No Game No Life

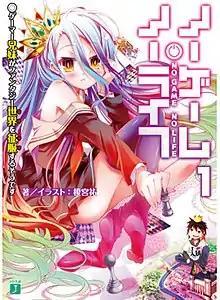
Cover of the first light novel

is a Japanese light novel series by Yuu Kamiya. It is published under the MF Bunko J imprint with twelve novels released between April 25, 2012, and February 25, 2023. The author and his wife, Mashiro Hiiragi, adapted the novels into a manga series for "Monthly Comic Alive" in 2013. Later that year, an anime adaptation of "No Game No Life" by Madhouse was announced. It premiered on AT-X between April and July 2014, and was simulcast outside Japan by Crunchyroll. An anime film adaptation of the sixth volume, "No Game, No Life Zero", premiered on July 15, 2017. A spinoff manga, "No Game No Life, Please!", focusing on the character Izuna, ran from May 27, 2015, to November 27, 2017. The "No Game No Life" franchise was localized in North America by several companies: Seven Seas Entertainment licensed the manga, Sentai Filmworks the anime, and Yen Press the light novel series.